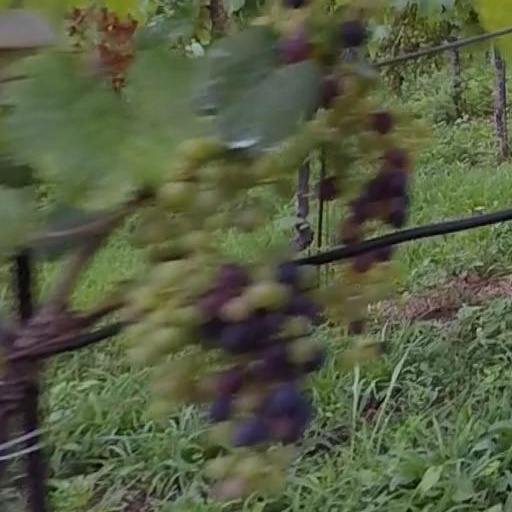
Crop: grape